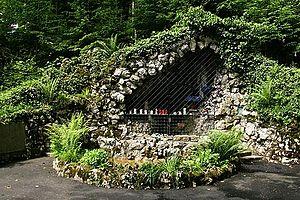
Grotte de Marie entre Wahlen et Grindel